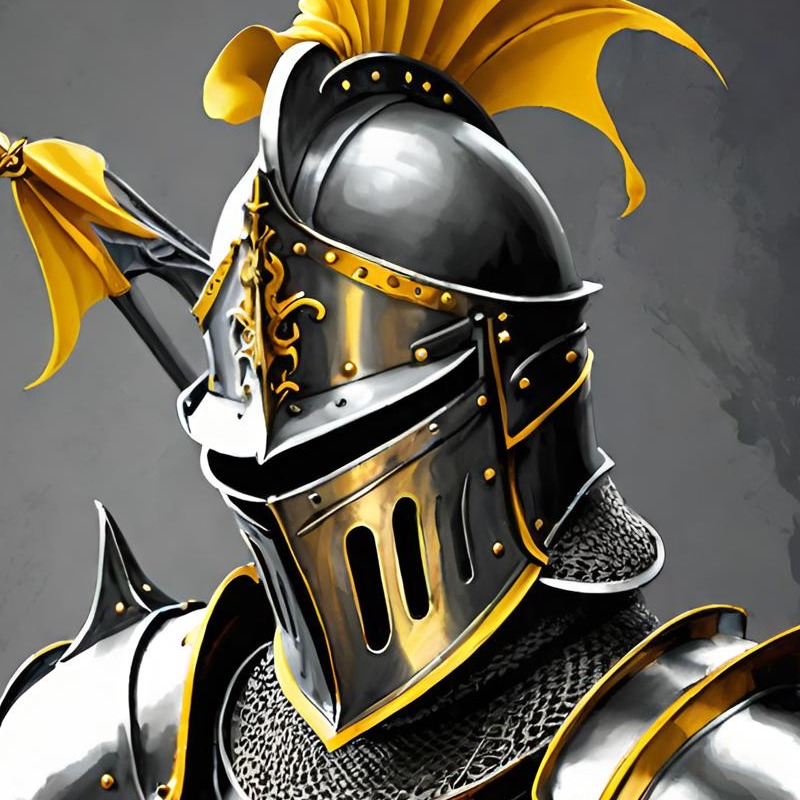
미적 점수 (1~10점): 1